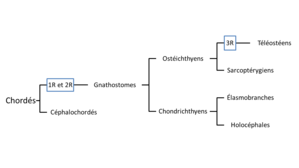
Évènement de duplication des gènes Hox chez les chordés
Les gènes Hox sont parmi les gènes les plus longuement étudiés de la biologie évolutive. Les gènes Hox sont une catégorie particulière de gènes homéotiques. Les gènes homéotiques possèdent une séquence ADN qualifiée de boîte homéotique ou homéoboîte. D’ailleurs leur nom, « Hox », provient de la contraction de l’anglais « homeobox » signifiant homéoboîte. L’homéoboîte va coder un homéodomaine dans les protéines traduites. Ces protéines sont des facteurs de transcriptions qui, grâce à leur homéodomaine possédant une conformation particulière, leur permet de se lier fortement à l’ADN et permet d’activer en cascade d'autres gènes.